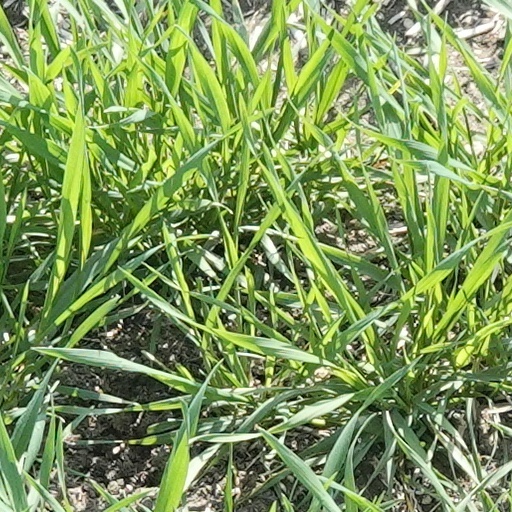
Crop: wheat